60th anniversary of the People's Republic of China

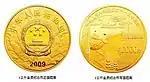
Front and back of a limited edition (100) one-kilogram gold commemorative coin with a face value of 10,000 yuan.

Three types of gold coins and two types of silver coins were issued by the People's Bank of China on 16 September to commemorate the anniversary. A total of 60,700 gold coins with face values of CN¥10,000, 2,000 yuan, and 100 yuan were issued, while a total of 106,000 silver coins with the face values of 300 and 10 yuan issued. All the coins, produced by Shenzhen Guobao Mint and Shenyang Mint and distributed by the China Gold Coin Incorporation, are legal tender.